Malia, Cyprus

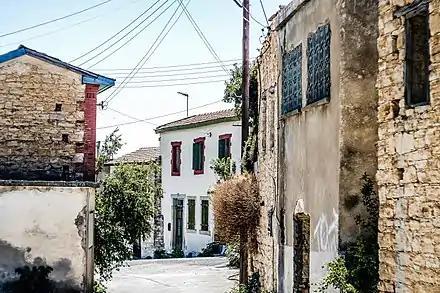

The Mallia Winery is located in Malia village in Limassol region. It is owned and managed by the KEO Group. It is among the largest of the island’s regional wineries with an annual capacity of around 3 million bottles. The winery was established in 1928. In 1996 it was restored and 50 hectares of new vineyards planted which gave their first wines in 2001. Among their wide range of grapes Riesling is particularly interesting being otherwise unusual in Cyprus.